Antonigade 9

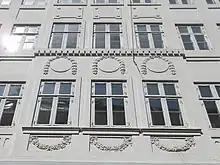
A close-up of the upper part of the median risalit

The property was home to 57 residents at the time of the 1845 census. Johann Jungdahl, a shoemaker, resided on the ground floor to the left with his wife Cathrine Marie Wismann, their six children (aged six to 17) and one shoemaker (employee). Christian Gottlieb Hendrichsen, a barber, resided on the ground floor to the right with his housekeeper Anne Birgitte Dithmer. Peter Martins, a master turner, resided on the first floor to the left with his wife Emilie Rasmine Martins (née Paulsen), their four children (aged two to 10), two turners (employees), four turner's apprentices and one maid. Mathies Conrad Schibler. a carpenter, resided on the first floor to the right with his wife Marie Christine Schibler (née Bjørst)m their 10-year-old daughter Caroline Frederikke Schibler and 21-year-old Giertrud Christine Maagensen. Jacob Johansen, a workman, resided on the second floor with his wife Sophie Christiane Johansen (née Lauenborg). Tobi Meyer, a tailor, resided on the second floor to the right with three lodgers. Cornelius Sørensen. a joiner, resided on the third floor to the left with his wife Gertrud Marie f. Pettersen, their two sons (aged 11 and 14) and two lodgers (a koiner's apprentice and a tailor). James Gowans, a tanner, resided on the third floor to the right with his wife Christiane Ahrnsen Gowans, two unmarried children (aged 31 and 33) and two lodgers. Peter Petersen, a grocer ("høker"), resided in the basement to the left with his wife Ane Elisabeth Petersen (née Piil), their 16-year-old son Hans Peter Petersen and one maid. Hans Hansen, a workman, resided in the basement to the right with his wife Abelone Hansen f. Olsen, Karl August Baumsiker, a mason's apprentice and three other workmen.